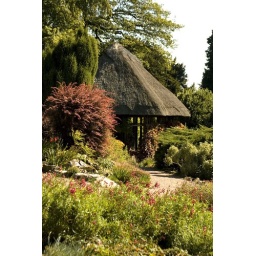
Thatched summer house in castle gardens